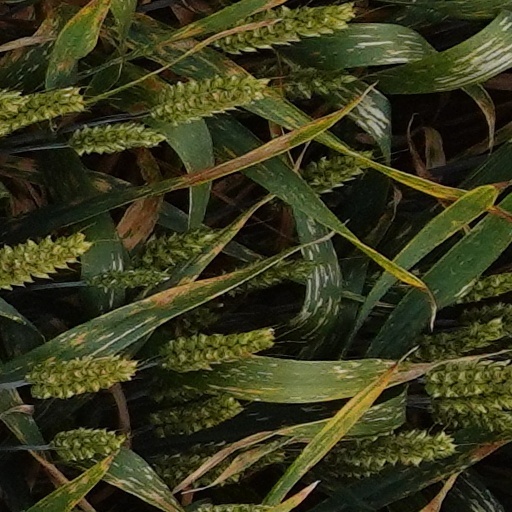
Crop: wheat